Kizuna Tanaka

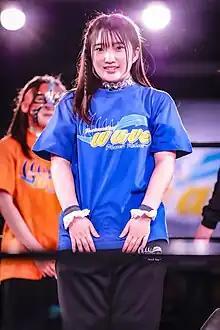
Tanaka on her in-ring debut day in April 2023

is a Japanese professional wrestler currently working for the Japanese professional wrestling promotion Dream Star Fighting Marigold.